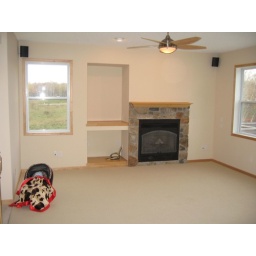
standing in front of the stairs. (The sleeping baby in tne car seat comes with the house)